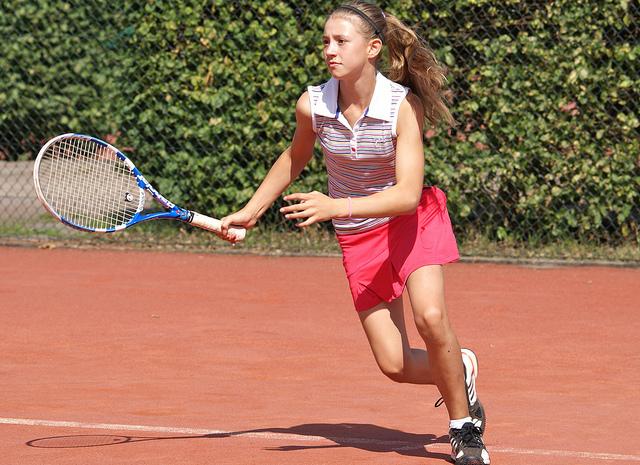
A young girl holding a tennis racket on the court.